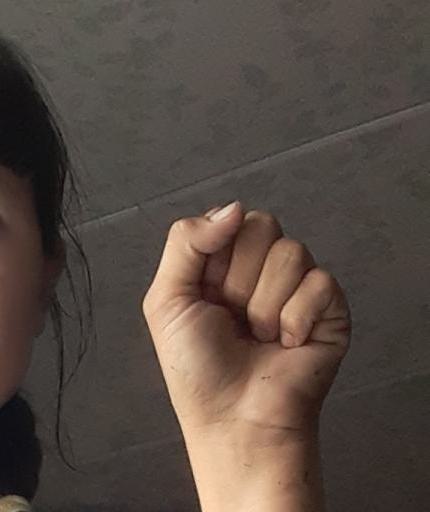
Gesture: fist